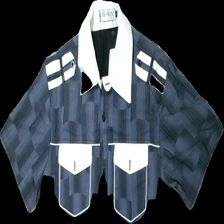
View: front
Type: Shirt
Category: Men
Brand: Not in the list
Brand text on label: kwarce
Colors: Black, Grey, White
Material: ?
Pattern: Other
Cut: Regular
Size: L
Season: All
Damage location: bottom left
Damage 2 location: bottom right
Price range: <50
Recommended usage: Export
Description: randiga rutor, flera lösa trådar